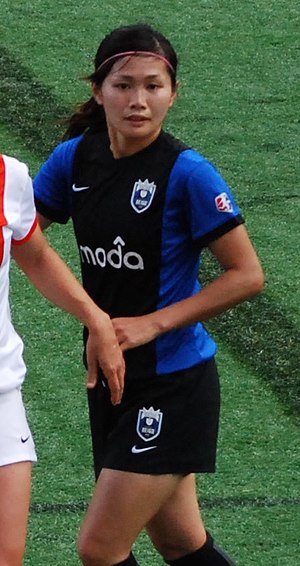
Nahomi Kawasumi
Nahomi Kawasumi er en japansk fodboldspiller. Hun har spillet for Japans kvindefodboldlandshold.